Edward F. Walker

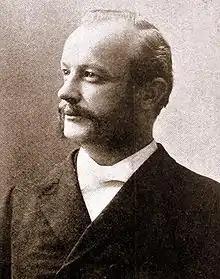
Edward F Walker

Edward F. Walker (January 20, 1852 – 1918) was a minister and general superintendent in the Church of the Nazarene.